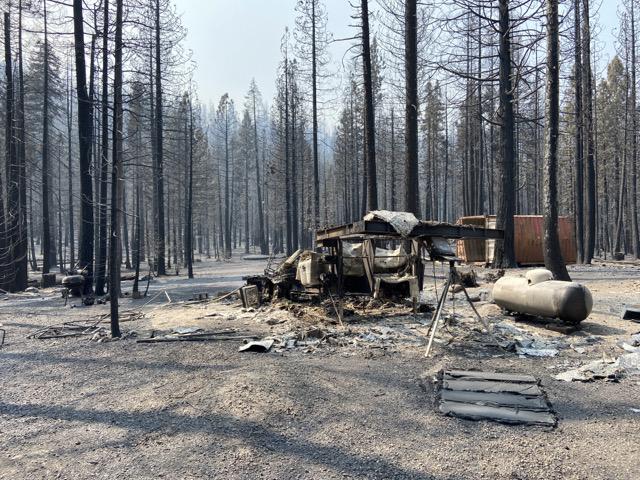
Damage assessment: destroyed